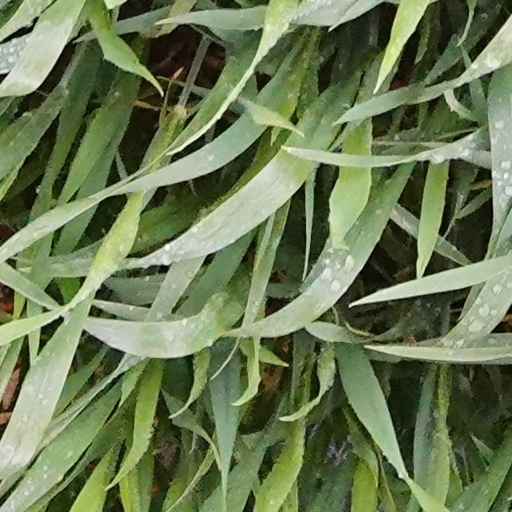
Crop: wheat